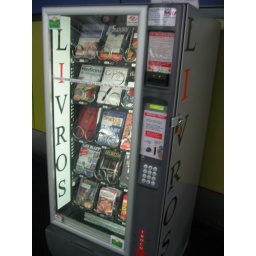
book vending machine in metro